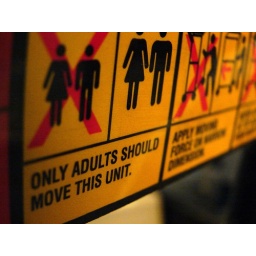
the white stripes:feell in love with a girl